EcoJet concept car

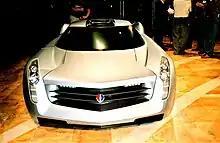
EcoJet front view

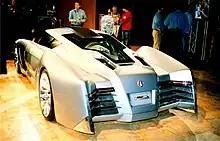
EcoJet rear view

The EcoJet is a concept car designed to run on biodiesel fuel, using a Honeywell LTS101 based gas turbine instead of a reciprocating engine. The engine is normally used in helicopters and provides 650 horsepower and 583 ft-lb of torque. Drive is to the rear wheels through a four-speed automatic transaxle adapted from a C5 Corvette. An automatic transmission had to be used, because the turbine requires a constant load and operating a clutch with a manual gearbox would cause the turbine to overspeed.